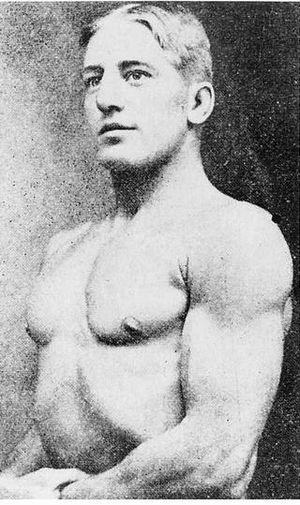
Reginald Leslie Baker surnommé Snowy est un athlète, promoteur et acteur australien né le 8 février 1884 à Surry Hills et mort le 2 décembre 1953 à Los Angeles, Californie.